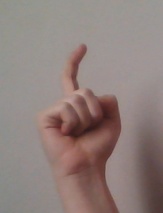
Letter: ra